Jay Crawford

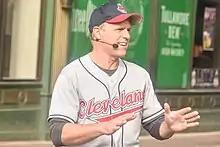

Jason "Jay" Crawford (born July 4, 1965) is an American TV news and sports anchor, who is best known nationally for his time at ESPN. Crawford anchored the live 11 p.m. edition of "SportsCenter" with Chris McKendry until April 2017. Prior to that, Crawford spent nine years hosting ESPN's morning show "Cold Pizza", its successor "ESPN First Take", and "First Take" spinoff "1st and 10". He is currently a news anchor for NBC affiliate WKYC-TV 3 in Cleveland, seen on the station's 5 p.m. newscast since January 2020.